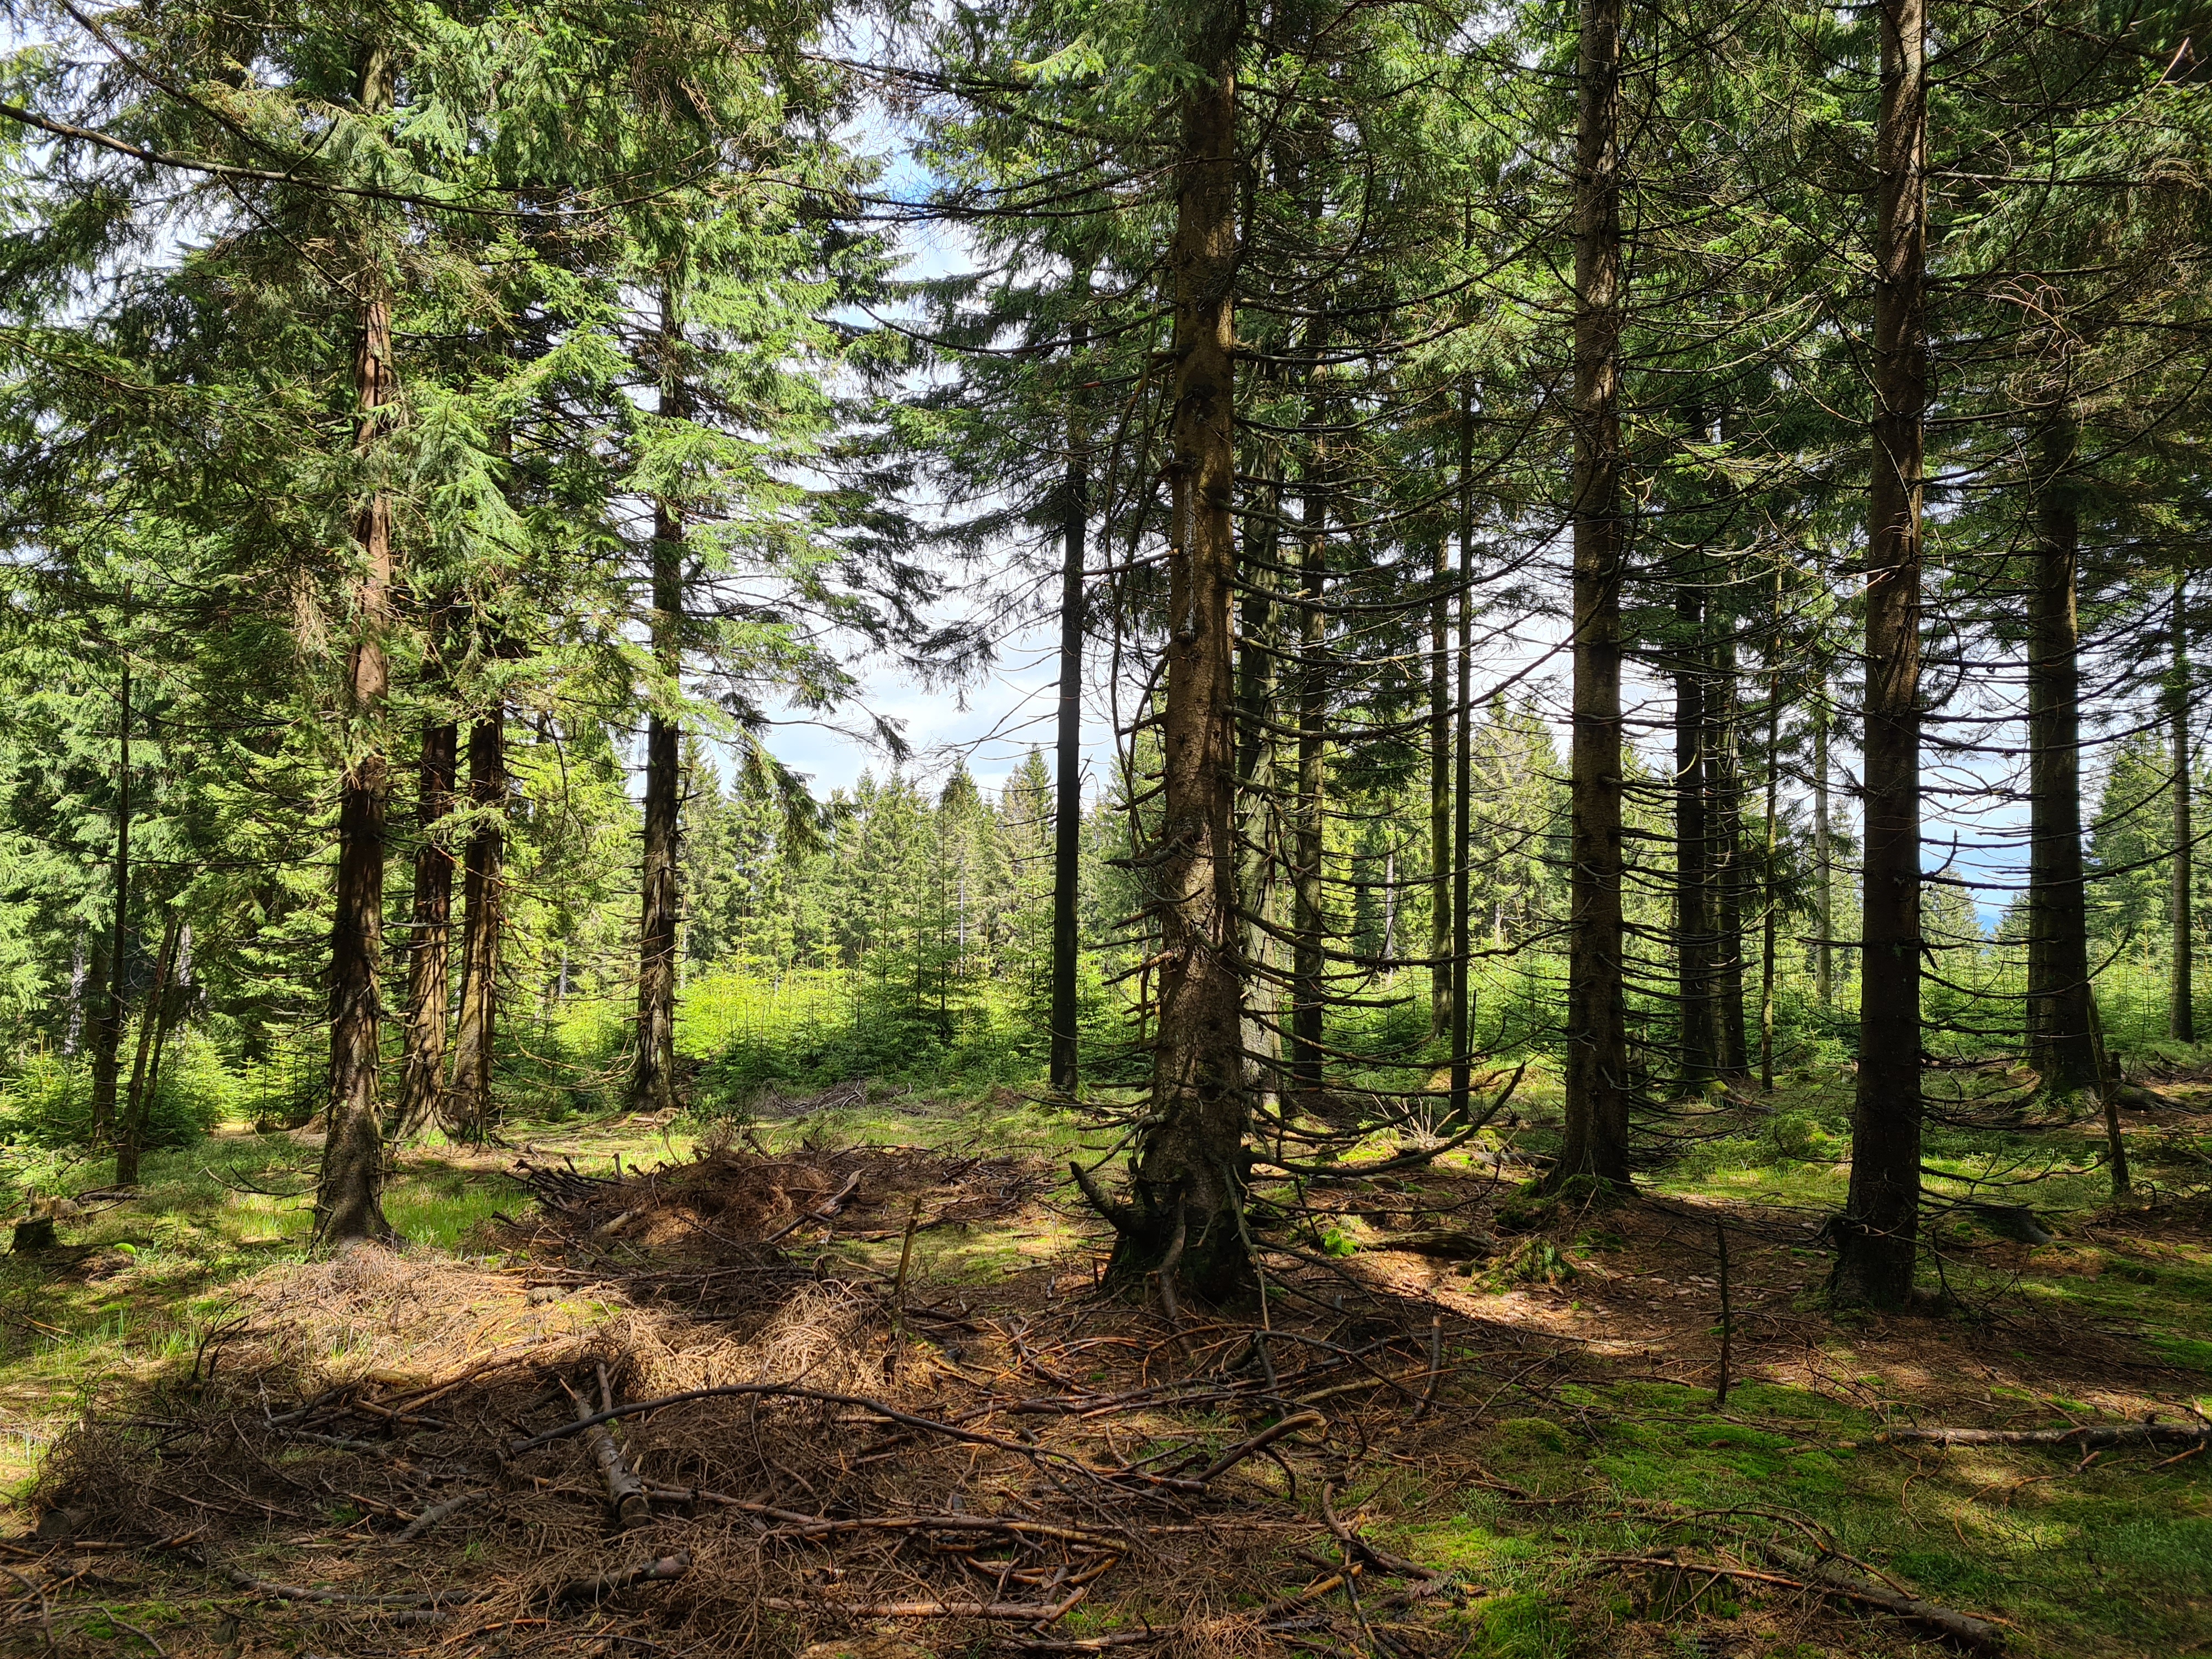
natural, plant, larch, natural landscape, terrestrial plant, tree, wood, trunk, land lot, deciduous, landscape, grass, forest, evergreen, temperate broadleaf and mixed forest, conifer, spruce fir forest, path, grove, trail, jungle, soil, woodland, riparian forest, tropical and subtropical coniferous forests, temperate coniferous forest, Northern hardwood forest, old growth forest, valdivian temperate rain forest, pine family, pine, fir, rainforest, sky